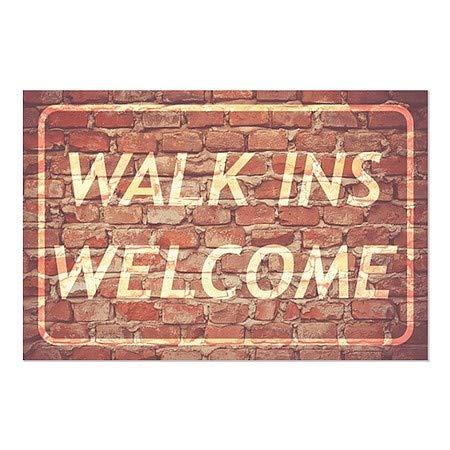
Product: CGSignLab |"Walk Ins Welcome -Ghost Aged Brick" Window Cling | 30"x20"
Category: Home & Kitchen | Home Décor | Window Treatments | Window Stickers & Films | Window Films
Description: Great Condition.
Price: $58.99
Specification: ASIN:B0764KYLHN|ShippingWeight:8.8ounces(Viewshippingratesandpolicies)|DateFirstAvailable:October3,2017